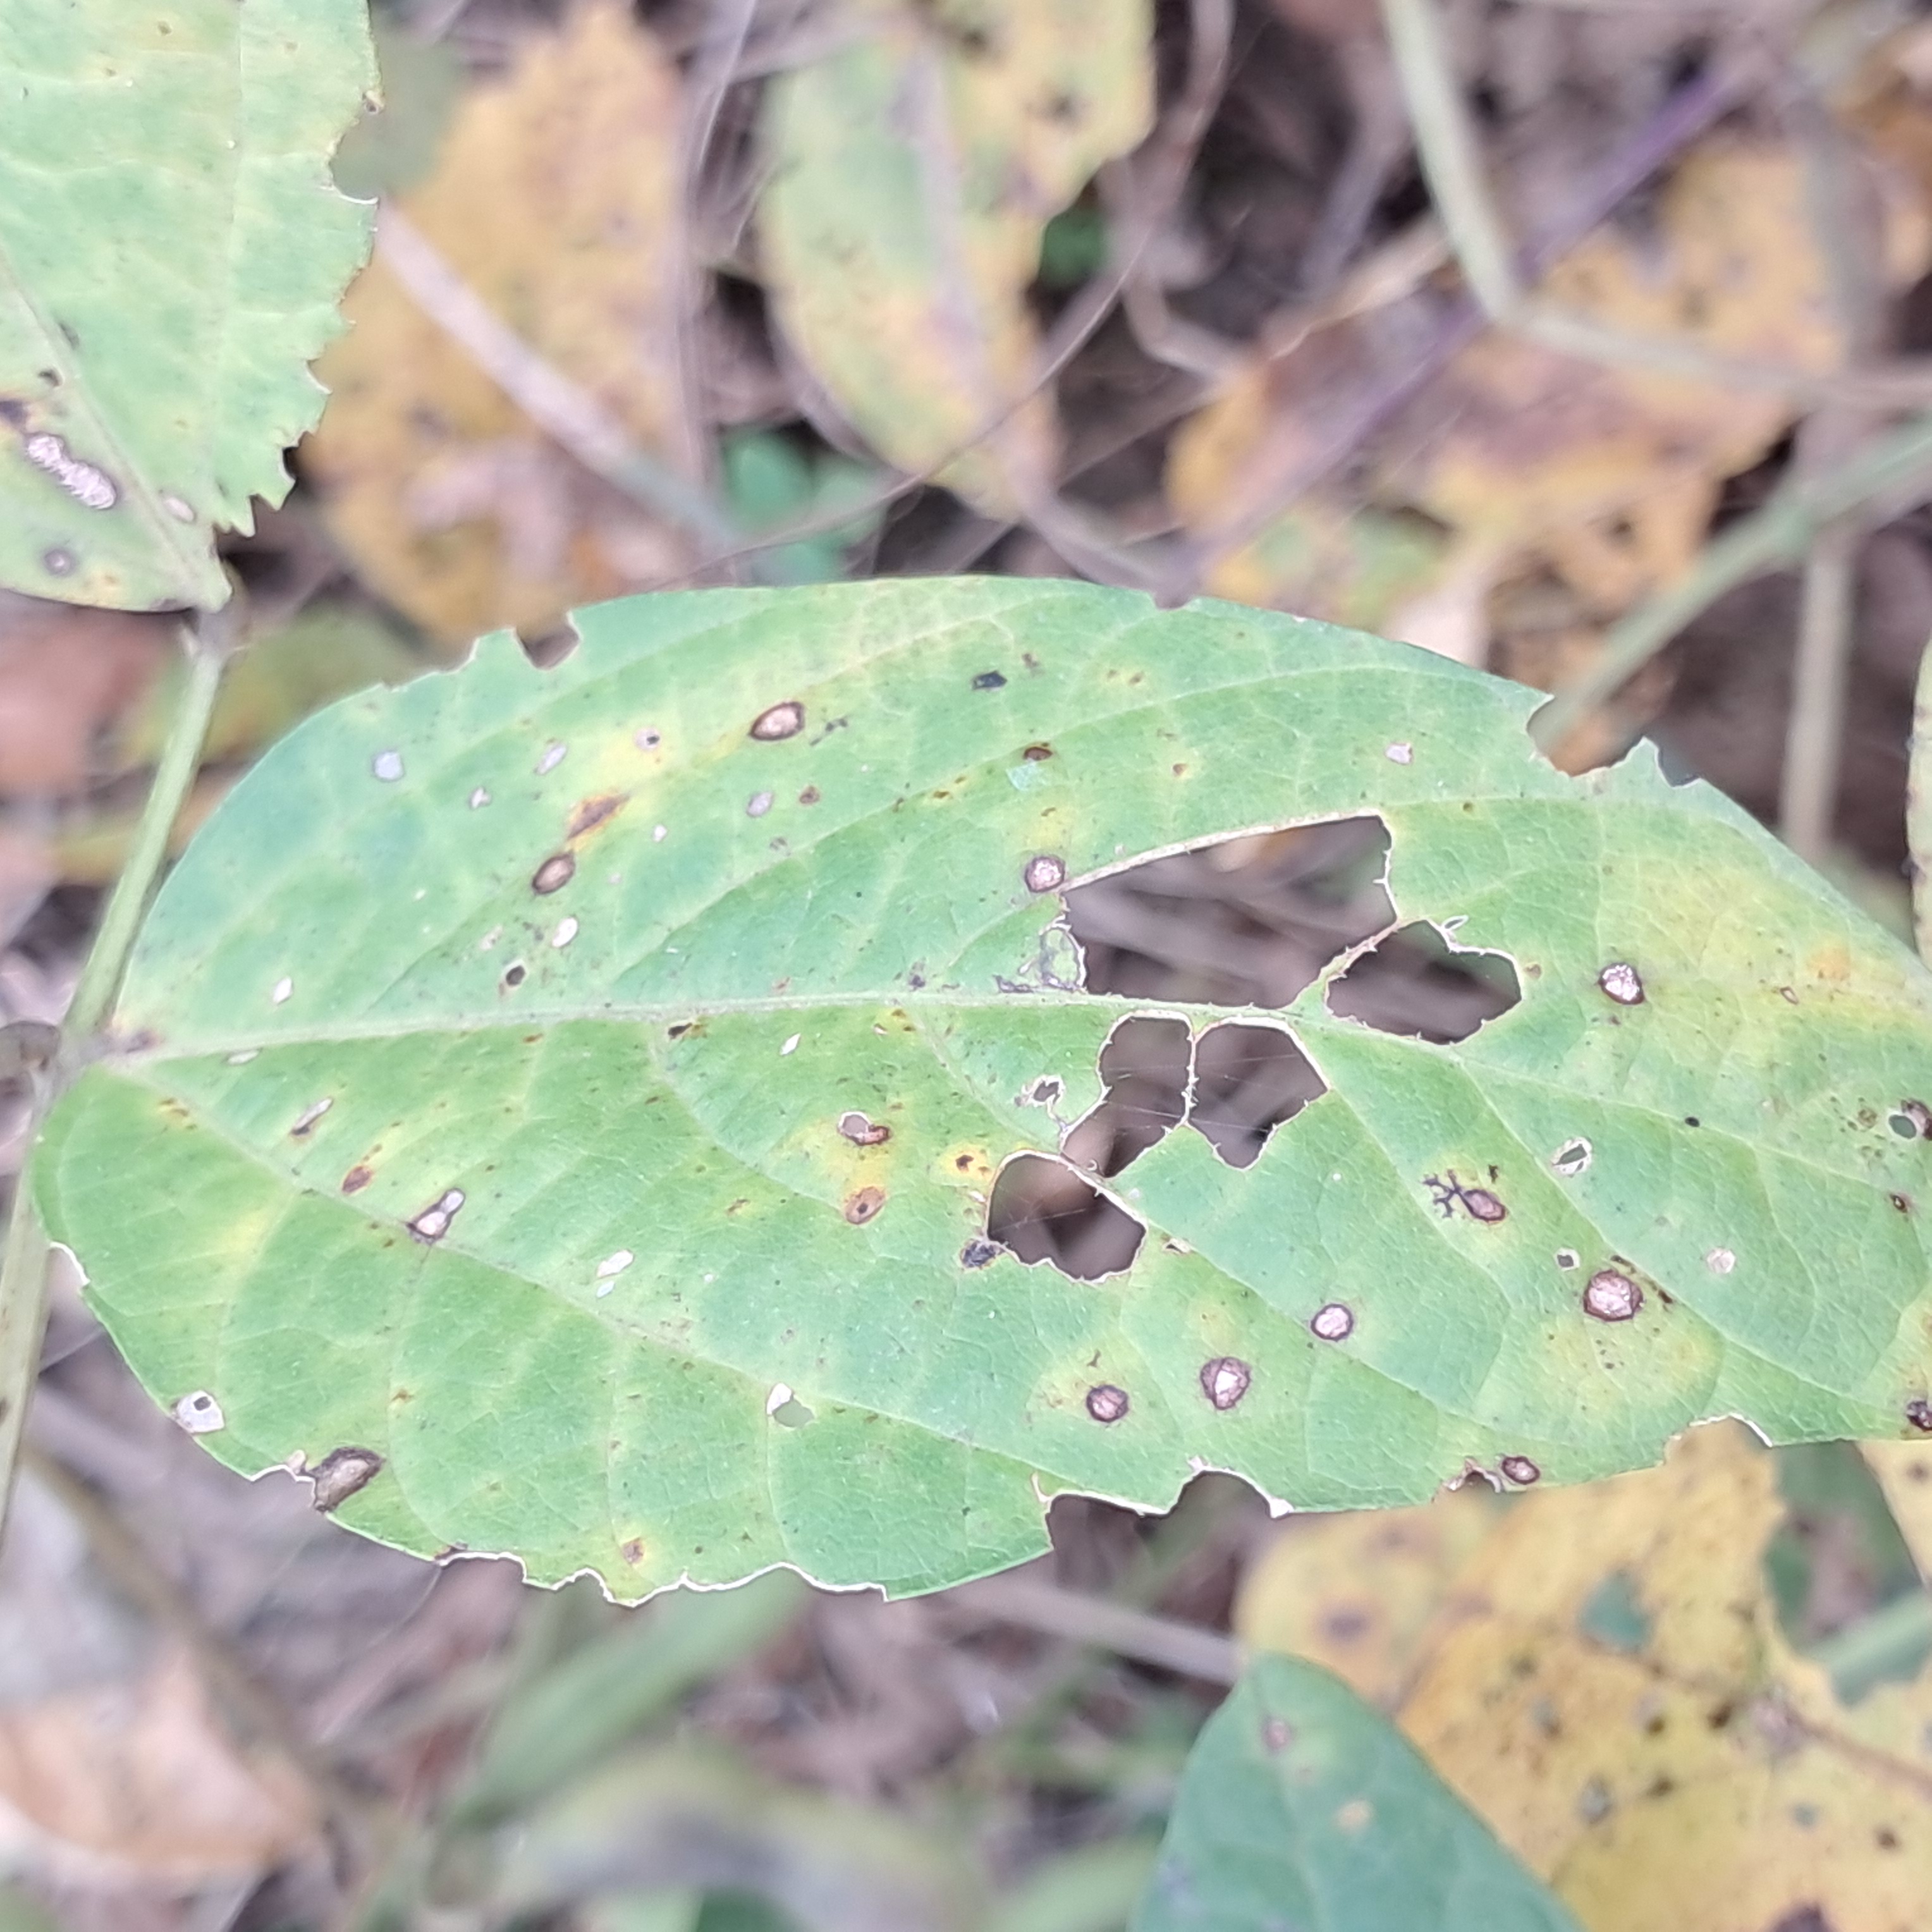
Label: Frog_Leaf_Eye